Kōchi, Kōchi

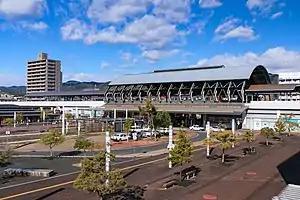
Kōchi Station

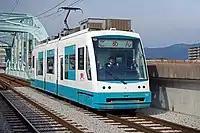
Tosaden Kōtsū

Kōchi is home to two universities, Kōchi University (national) and University of Kochi (prefectural), and four junior colleges including Kochi Junior College.